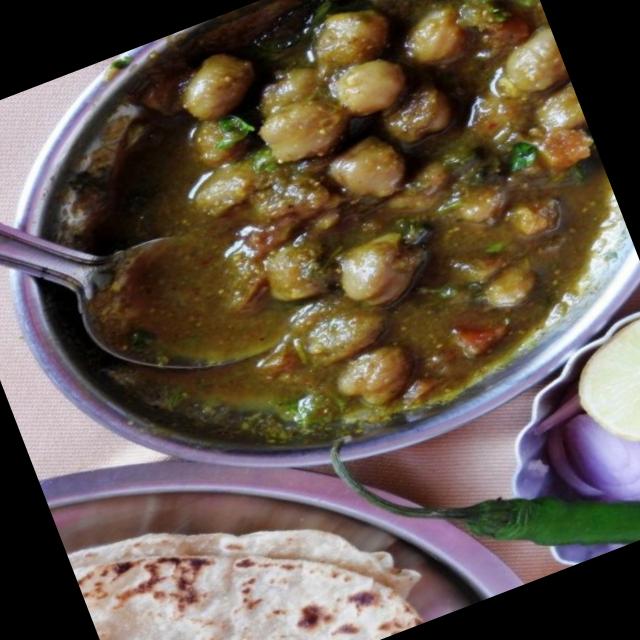
Dish: chole